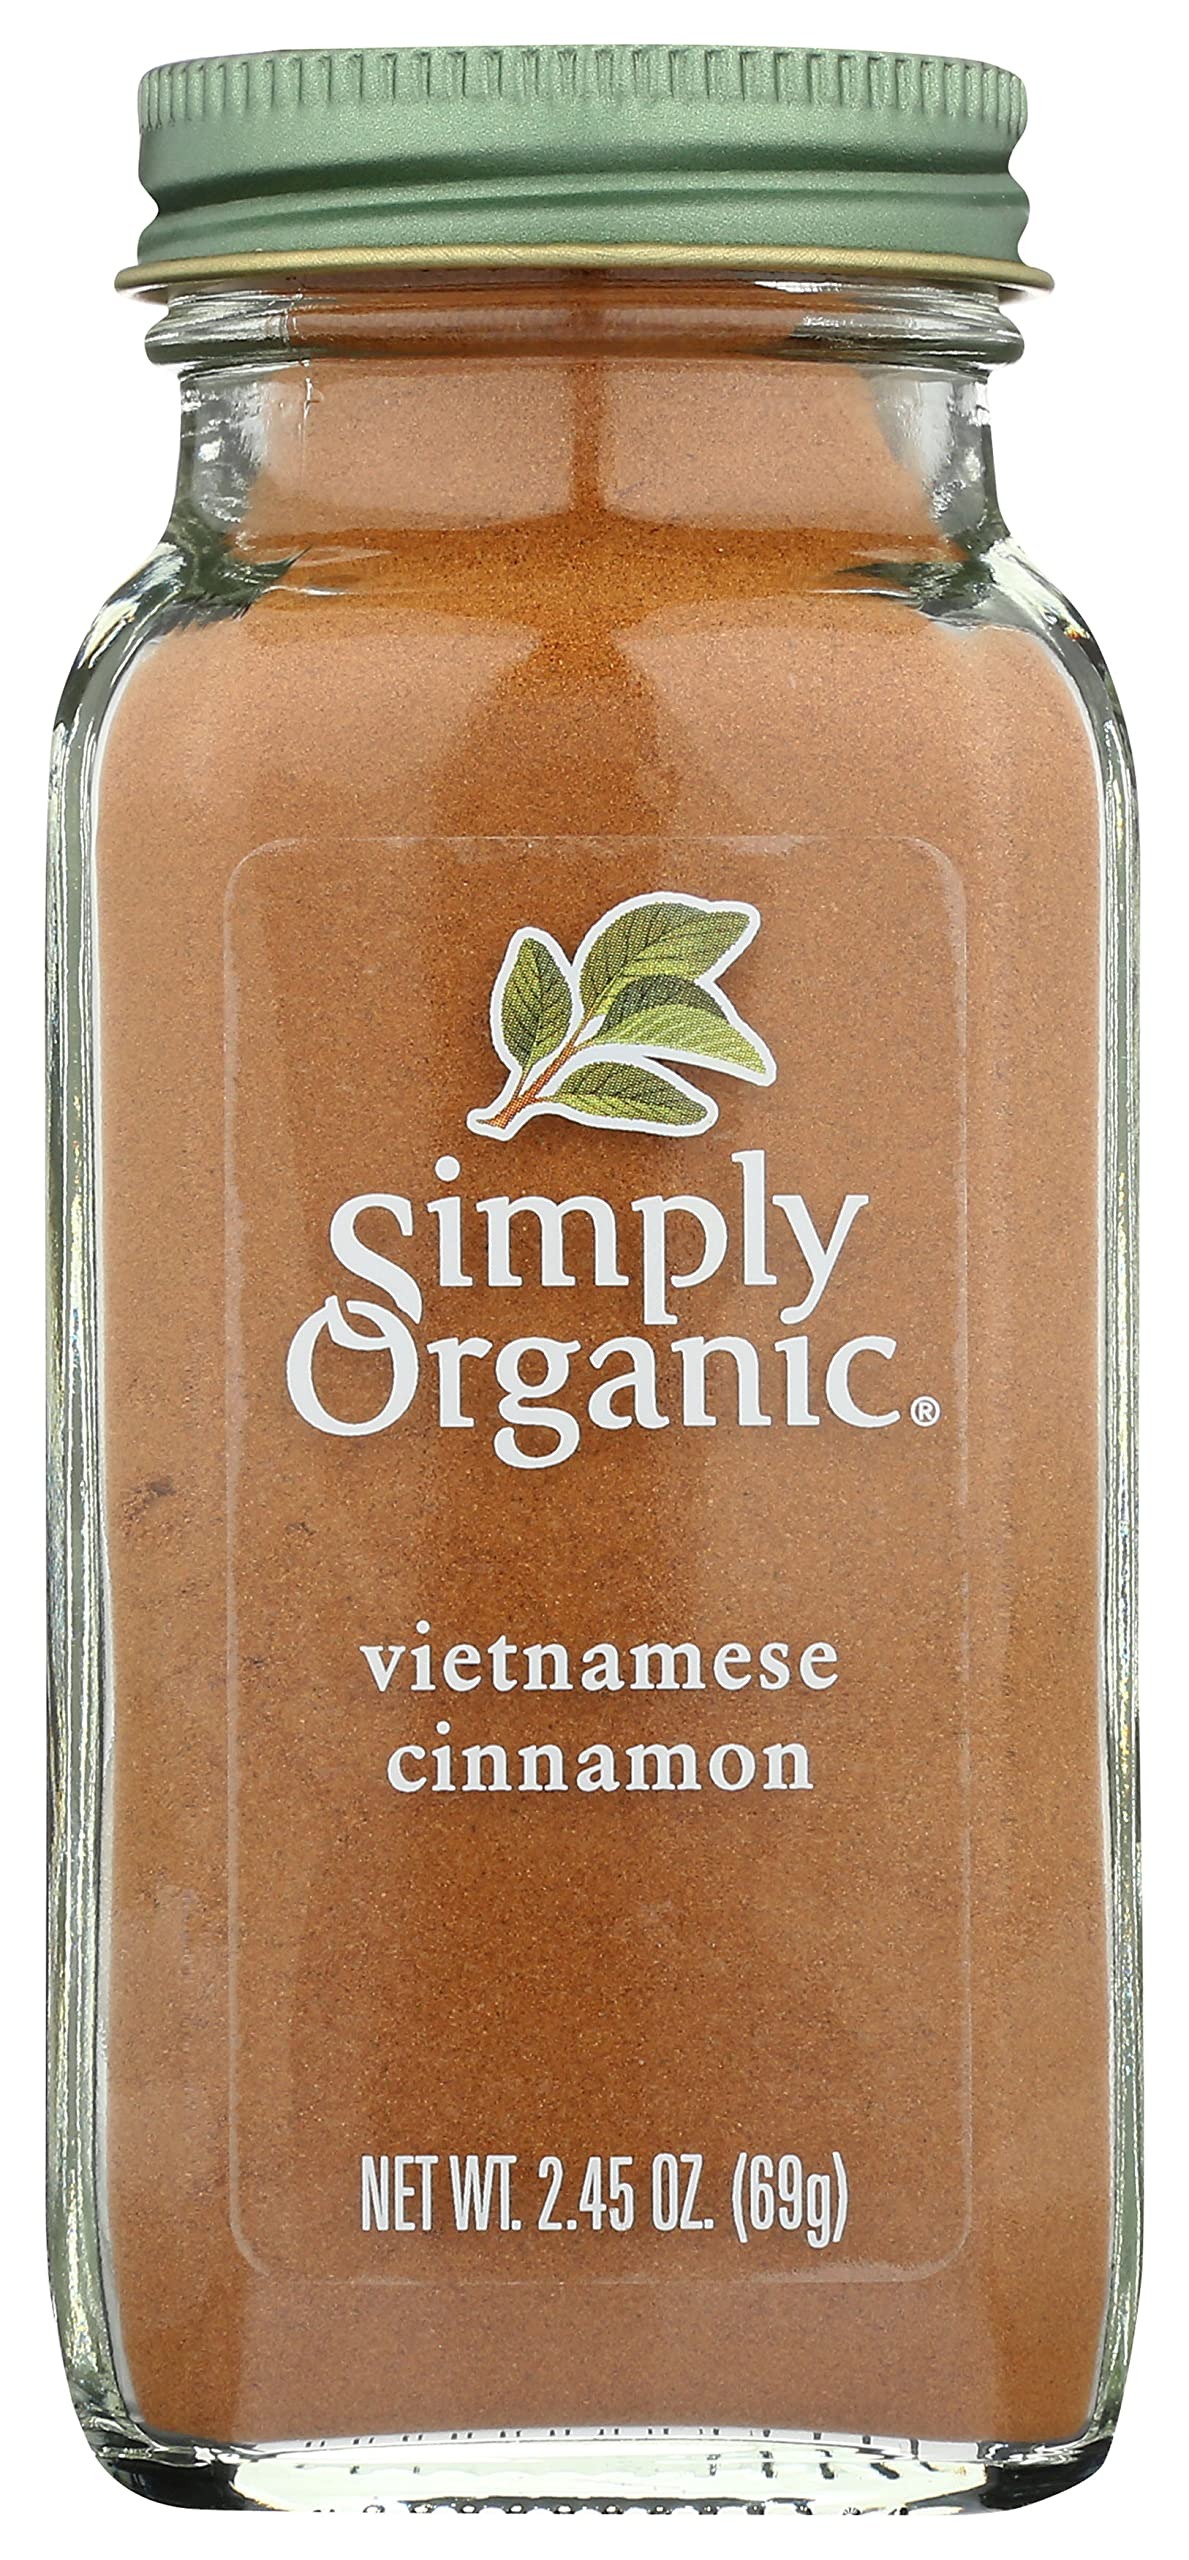
Item Name: Simply Organic Btl Cinnamon Org, 2.45 Oz (Pack Of 6)
Bullet Point: Simply Organic Btl Cinnamon Org, 2.45 Oz (Pack Of 6)
Value: 14.7
Unit: Ounce

Price: 32.97